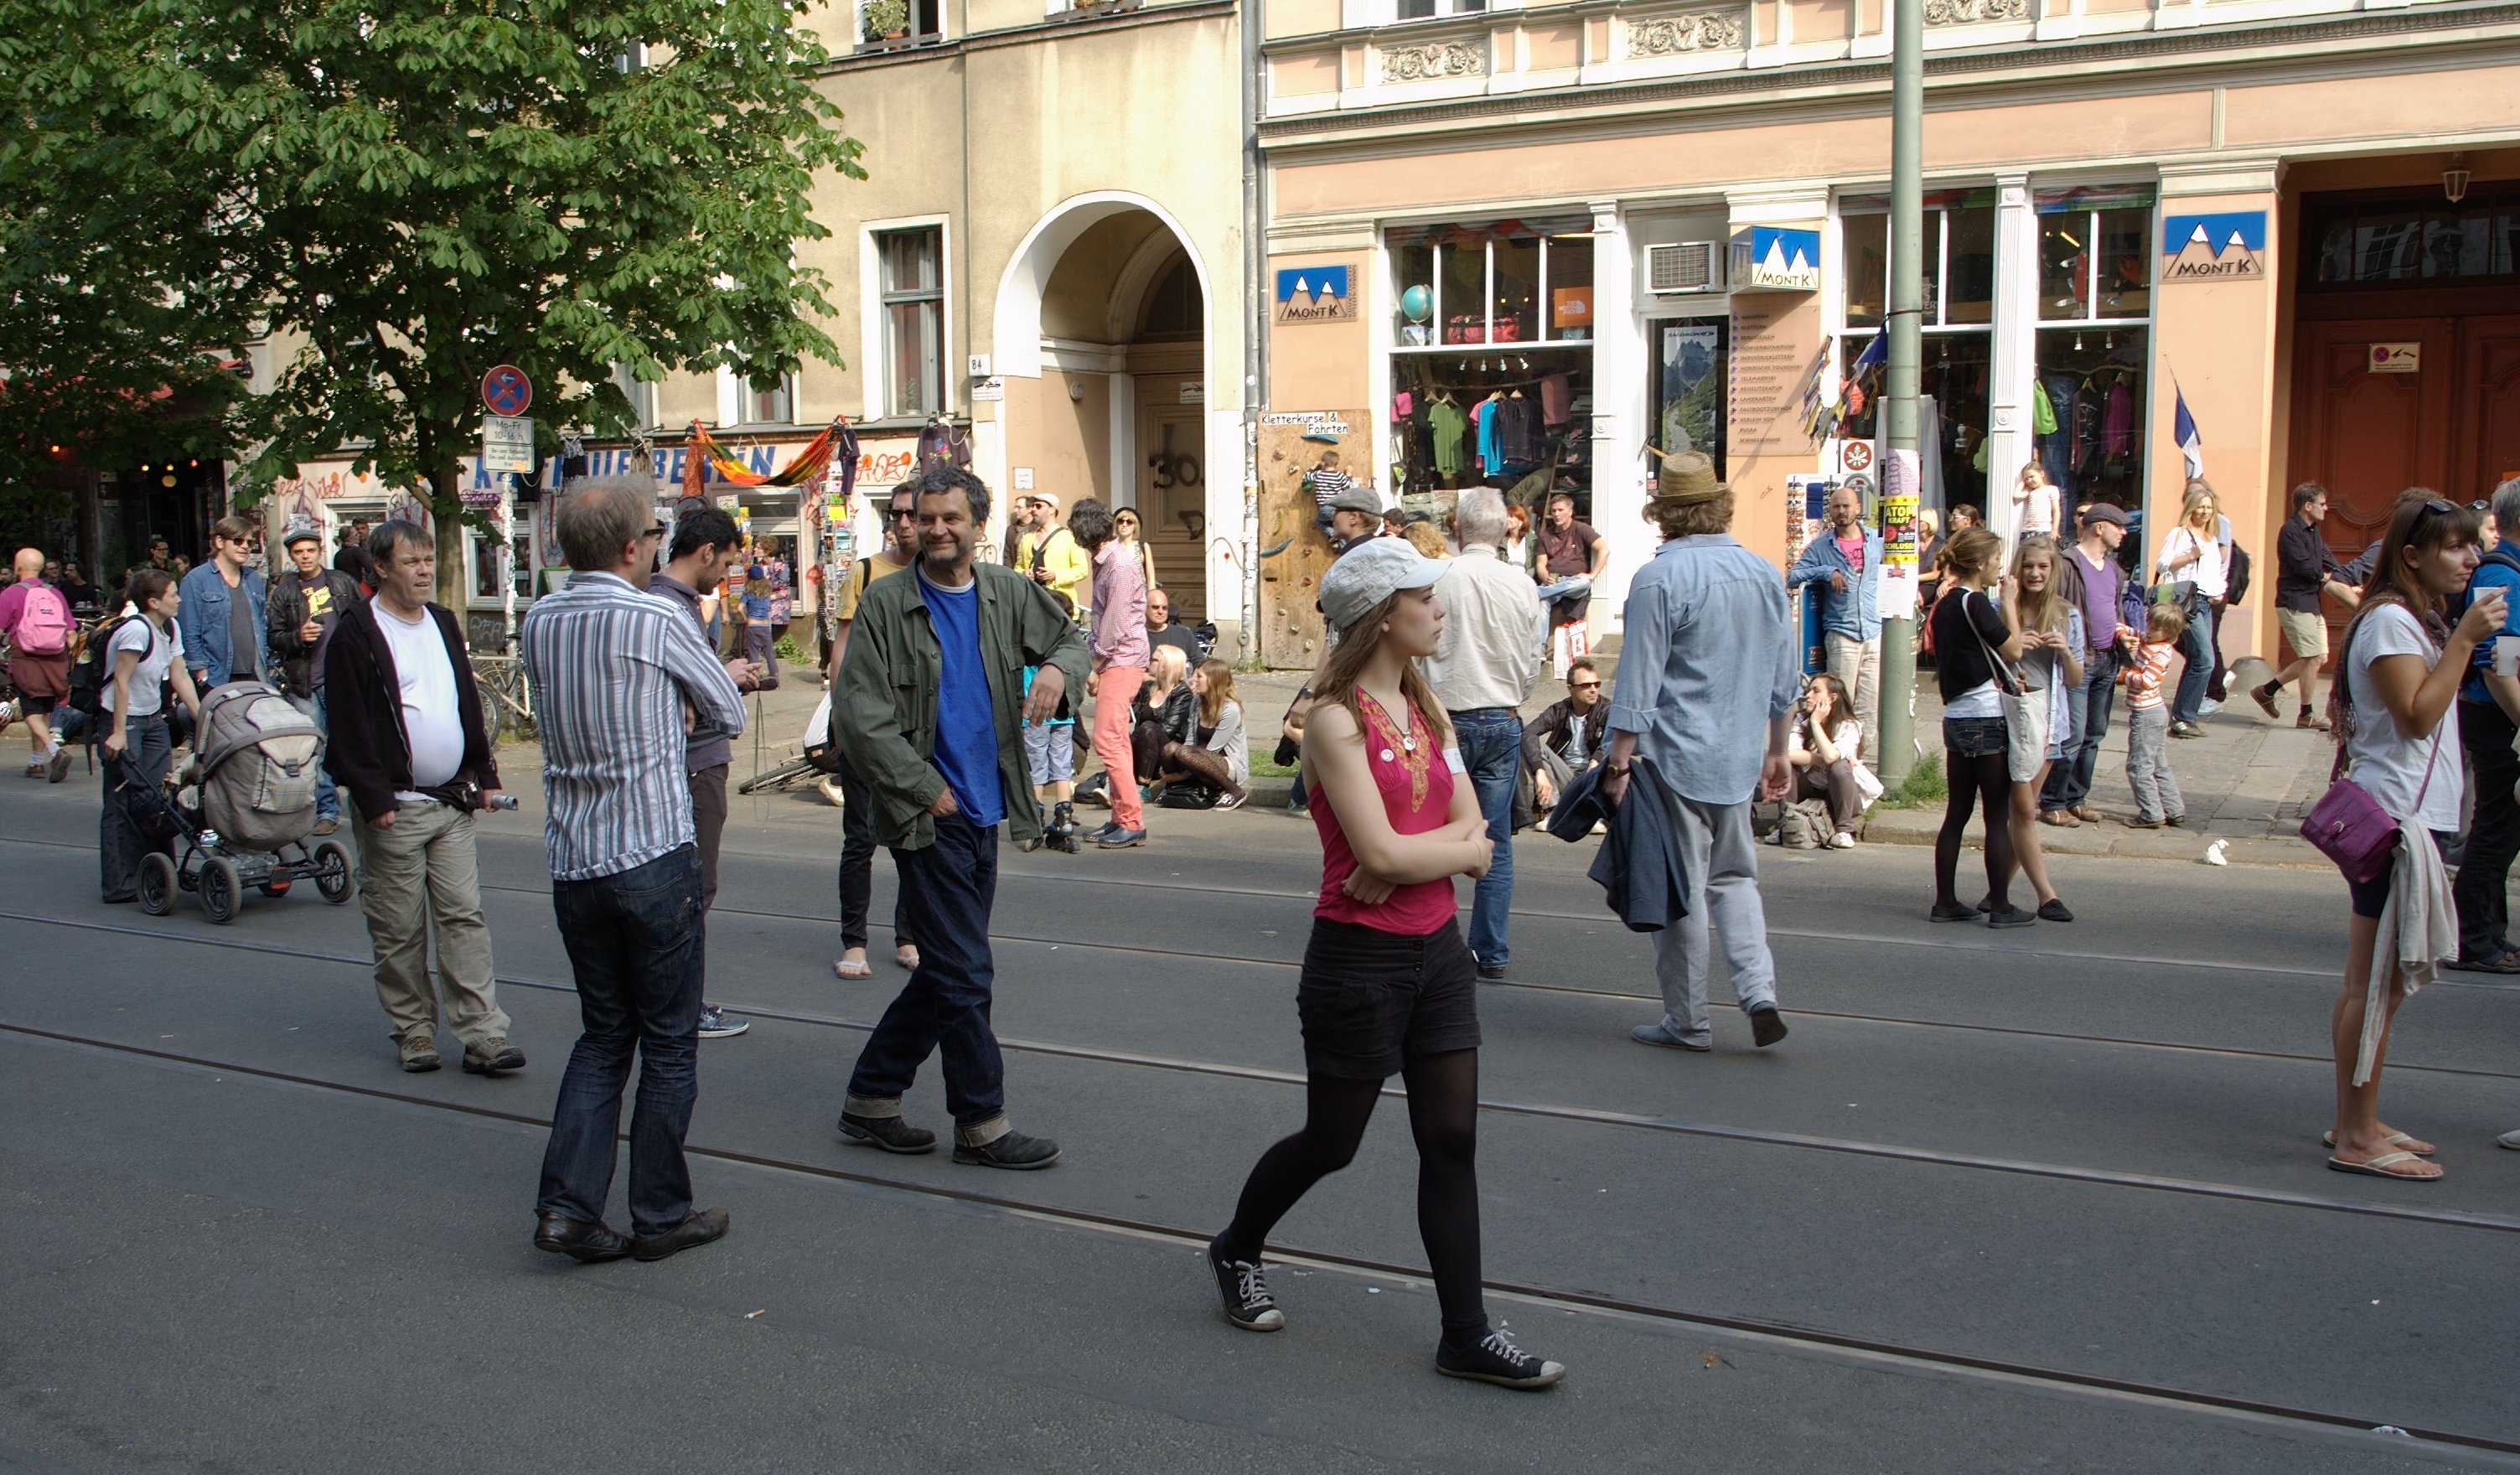
pedestrian, road, street, crowd, festival, 2011, infrastructure, rawtherapee, germany, deutschland, berlin, pentax, demonstration, 20mm, lenstagged, steffenzahn, k100d, justpentax, iamflickr, cosina, voigtlander, cosinavoigtlnder, skopar, colorskopar, cv20, colorskopar20mmf35slii, 20mmf35slii, voigtlander20mm, cv2035, skopar20mmf35, voigtlnder20mmf35, prenzlauerberg